Demon Kakka

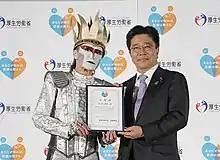
Demon Kakka being appointed an ambassador for good medical care by Katsunobu Katō (2019)

Demon hosted the weekly radio program on Mondays from 25:00 to 27:00 (technically Tuesday mornings) on National Radio Network from April 6, 1987 to May 14, 1990 as part of "All Night Nippon".